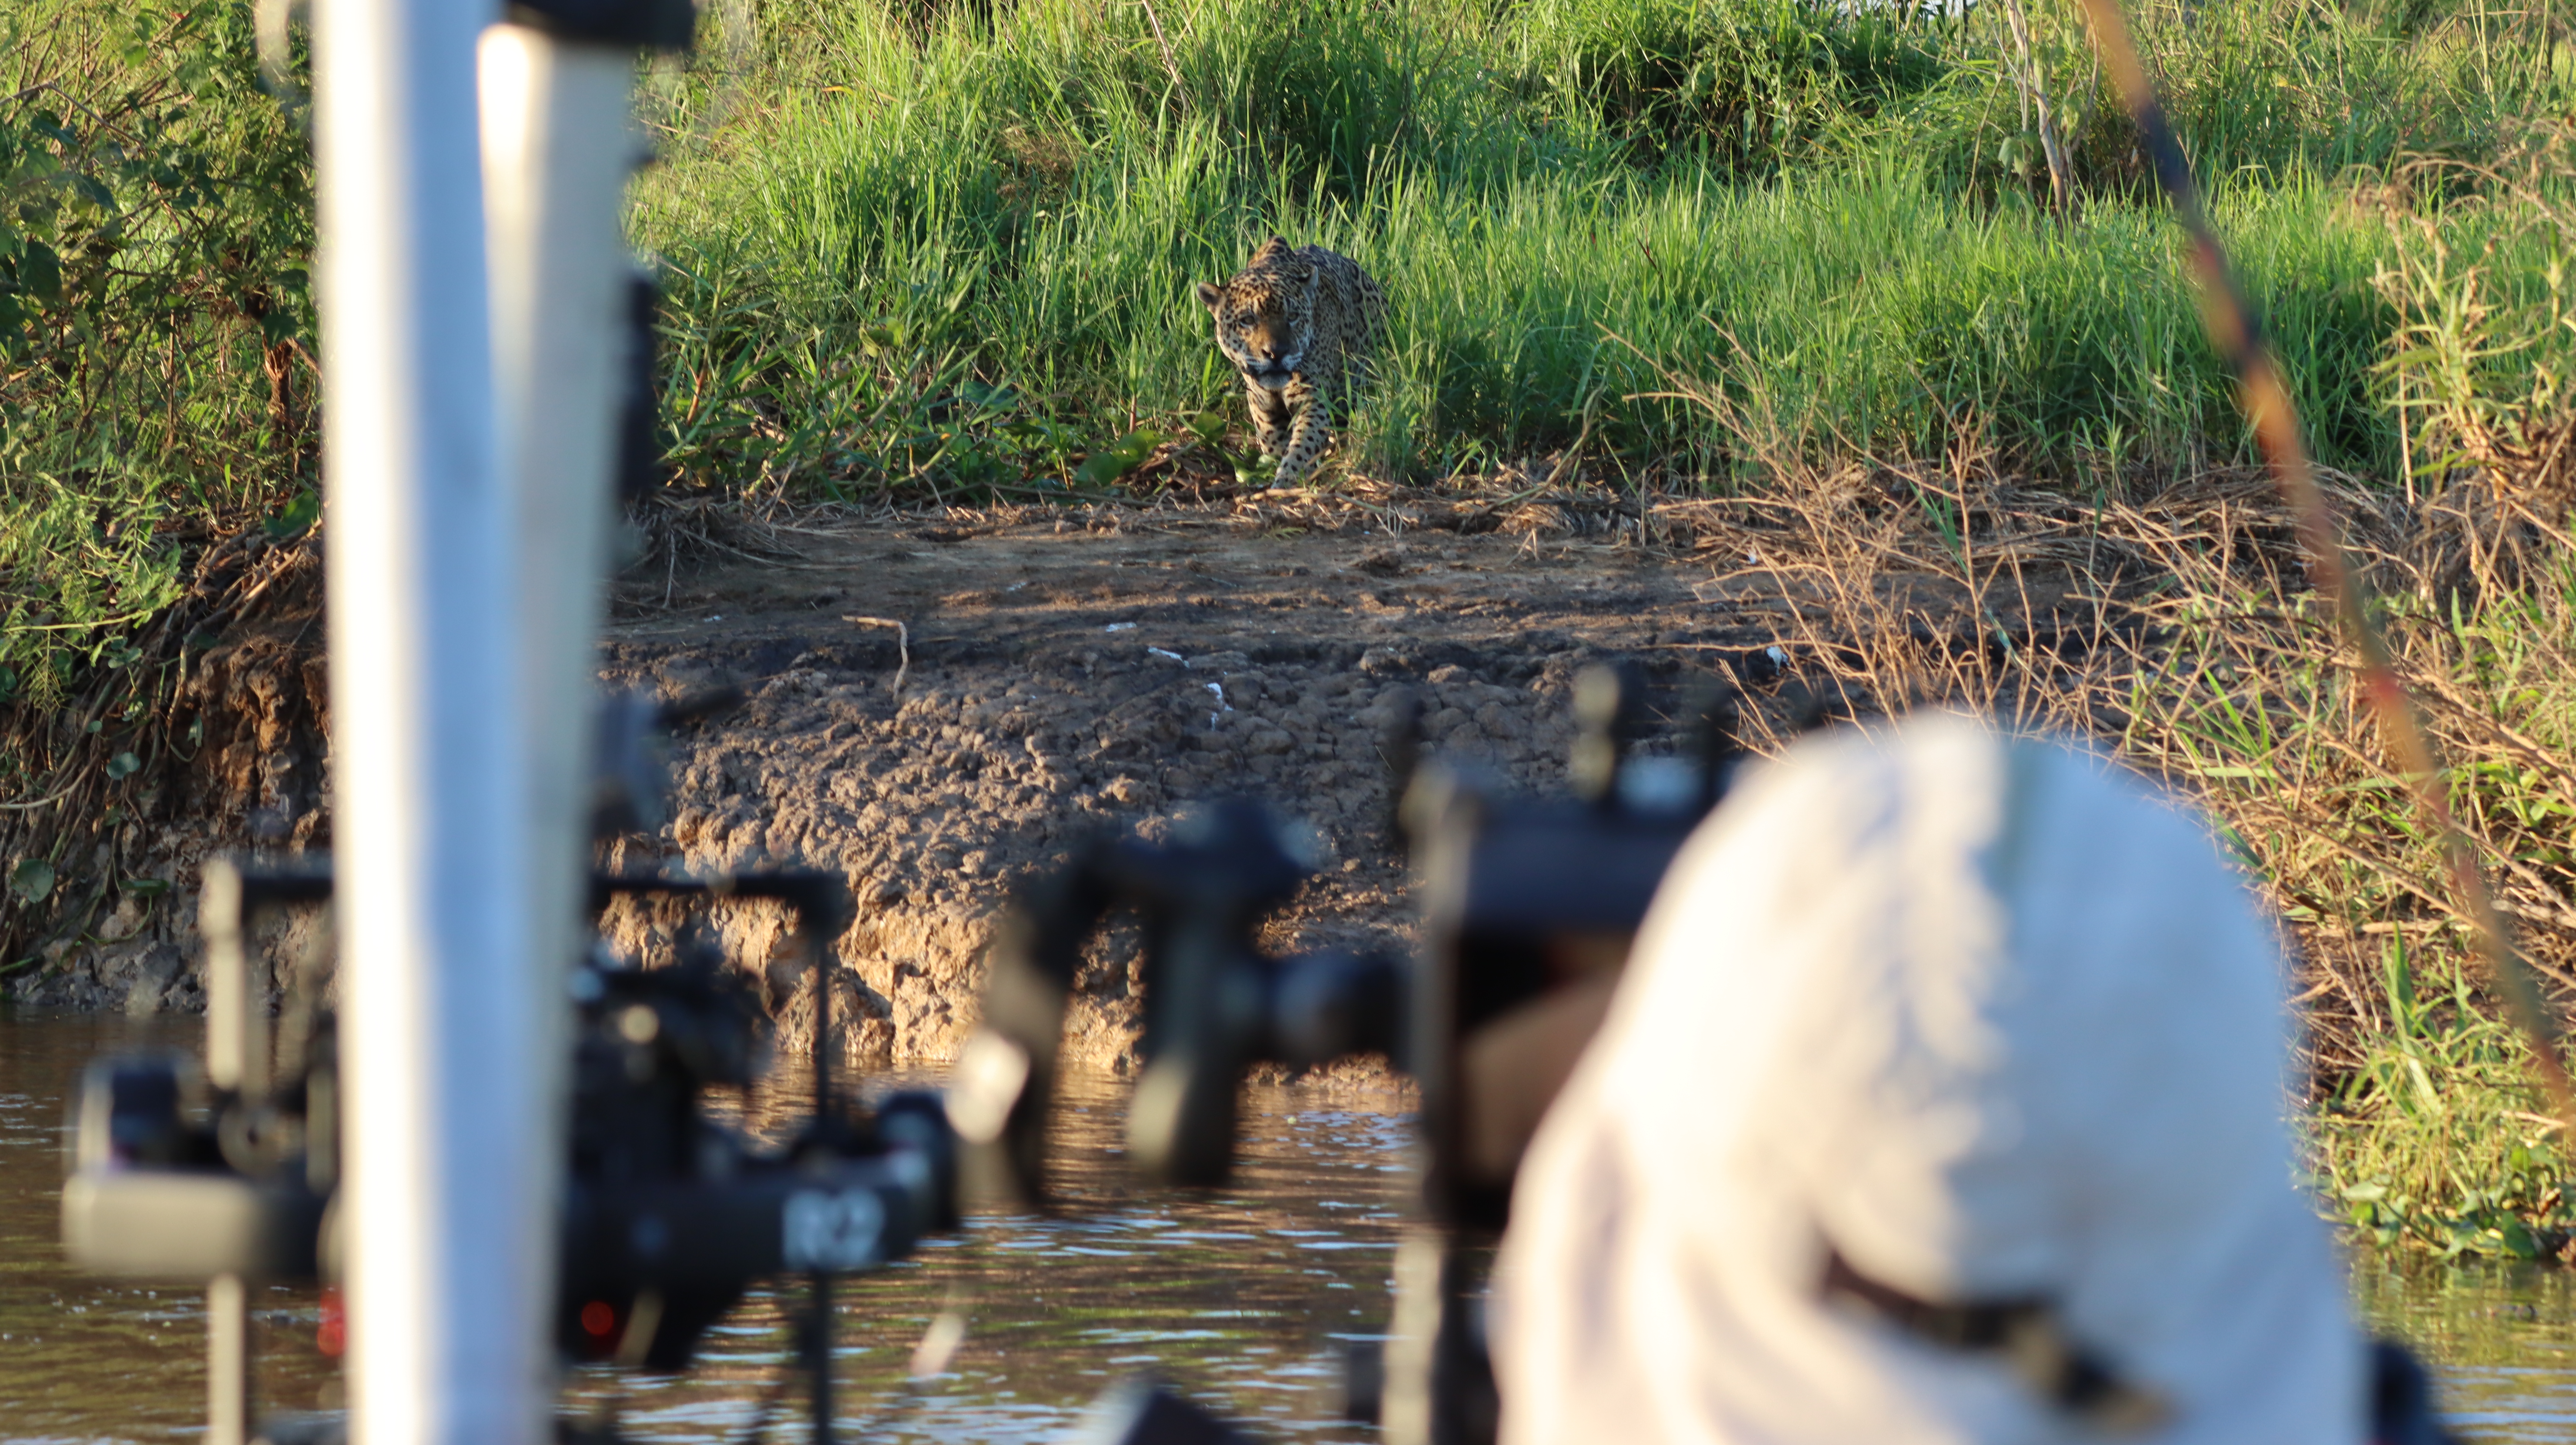
Jaguar: Ousado